Cross dehydrogenative coupling

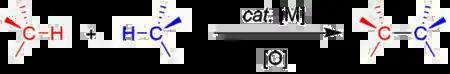
Cross-dehydrogenative-coupling between two C-H bonds.

The key to the CDC coupling is eliminating the need for substrate prefunctionalization. Therefore, the CDC reaction has the advantages of high efficiency, Atom economy and environmental friendliness. Such reactions can be achieved or activated by transition-metal catalysis or oxidation reaction (e.g. benzoquinone, peroxides, O, hypervalent iodine), or by either photocatalysis or electrocatalysis. The mechanism and reactivity of the CDC reactions varies dramatically depending on the substrate. CDC reactions have been used to construct bonds between sp-sp, sp-sp, sp-sp, sp-sp, sp-sp and sp-sp C-H bonds. The synthesis and functionalization of various nitrogen, oxygen and sulfur-containing heterocycles have also been achieved via CDC.